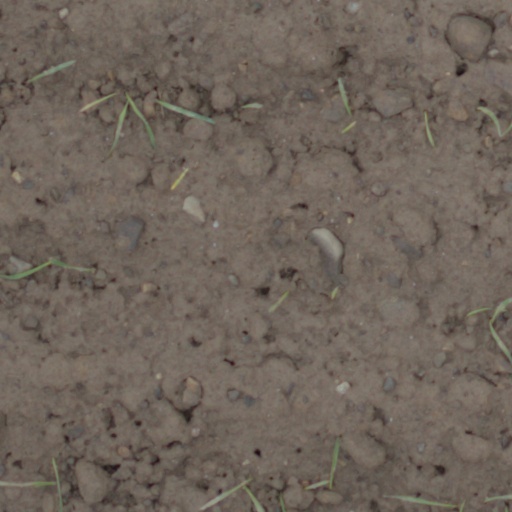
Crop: wheat